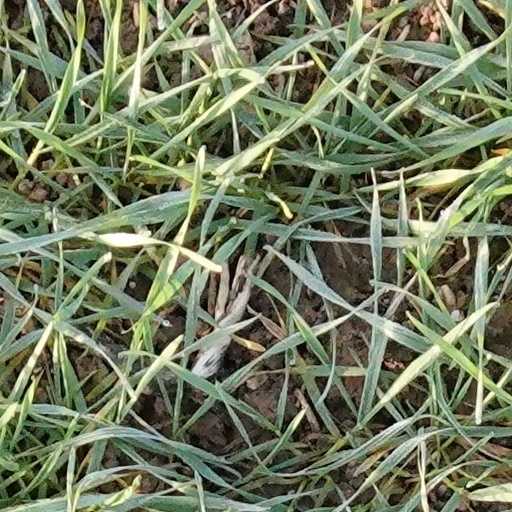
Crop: wheat